Chocolat (clown)

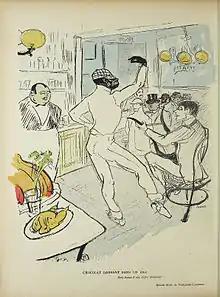
"Chocolat dancing in a bar", lithography by Henri de Toulouse-Lautrec, 1896.

Rafael Padilla (ca. 1865/68 – 4 November 1917), known professionally as Chocolat, was a clown who performed in a Paris circus around the 1900s. Rafael was an Afro-Cuban descent and was one of the earliest successful black entertainers in modern France. He was the first black clown to play a lead role in a circus pantomime act, and with his longtime partner George Foottit; they revolutionized the art of clowning by pairing the sophisticated white clown with the foolish "auguste" clown.